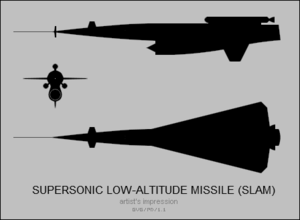
Le Supersonic Low Altitude Missile est un projet abandonné de missile de croisière à propulsion nucléaire de l'United States Air Force. Même si le missile n'a jamais dépassé le stade de la conception initiale et des phases de test avant de devenir obsolète, il a présenté des innovations radicales dans le domaine des systèmes délivrant l'arme nucléaire.